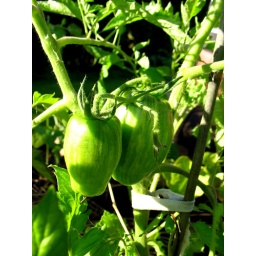
The striped romans are getting huge and would likely turn orange if we every got above 75 degrees